Titans season 1

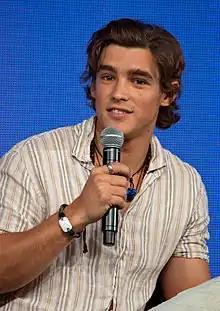
Brenton Thwaites stars as Dick Grayson.

Body double Brooker Muir portrays Subject 13 in a post-credit scene. Stuntmen Alain Moussi and Maxime Savaria make uncredited appearances as Batman, while an uncredited actor portrays the character's alter-ego Bruce Wayne. An uncredited actor provides the voice of Alfred Pennyworth. Maisie Williams and Rory McCann appear in archive footage from the "Game of Thrones" episode "First of His Name" as Arya Stark and Sandor Clegane.